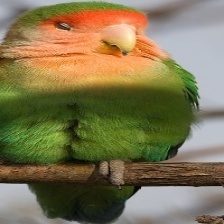
Species: ROSY FACED LOVEBIRD
Scientific name: AGAPORNIS ROSEICOLLIS